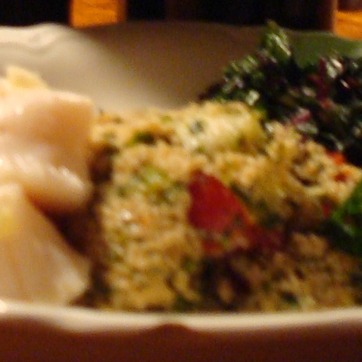
Material: food